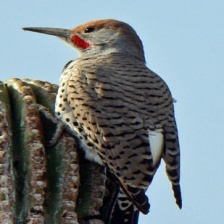
Species: GILDED FLICKER
Scientific name: COLAPTES AURATUS